Pieter Helbert Damsté

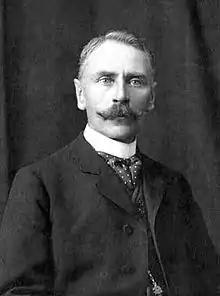
Pieter Helbert Damsté

Pieter Helbert Damsté (August 10, 1860 – February 5, 1943) was a Dutch classical scholar.